Ted Serong

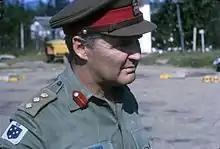
Colonel Ted Serong, CIC Australian forces in Saigon, Vietnam

In May 1962, Serong was selected to lead the 30-man Australian Army Training Team Vietnam (AATTV) of instructors to South Vietnam. Serong had been appointed by Pollard—with whom he was close friends—and was given authority to act unilaterally. He conducted a reconnaissance of South Vietnam in June, and the main body of the AATTV began arriving in early August. Serong based his headquarters in Saigon; the rest of the team was located at various installations throughout the country. Although the AATTV was mostly involved in training the South Vietnamese forces, a few had been attached to the Combined Studies Division, run by the CIA as a counter-insurgency organisation. Serong later became a counter-insurgency advisor to General Paul Harkins, Commander US MACV, but this relationship ended under Pollard's successor, Lieutenant General John Wilton, who reduced Serong's autonomy while continuing to grant him considerable latitude. In May 1963 Serong accepted an invitation to visit the US Special Warfare School in North Carolina, informing the Military Board only after doing so, and he later visited West Germany to become familiar with intelligence activities there, again without informing Wilton, who reacted angrily after finding out about it from a newspaper report. Meanwhile, in late 1963, Serong started to redeploy members of the team into combat advisory roles, and by February 1964 some officers and NCOs were working with Special Forces teams involved in counter-insurgency operations. Resulting in the first involvement of Australian personnel in combat during the conflict, this was a significant decision; it was retrospectively approved by Wilton, who lifted earlier restrictions on the role of AATTV personnel that had prevented them being involved in combat.